Isaac Vail Brokaw

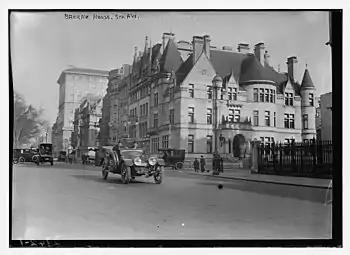
Brokaw home on 5th Avenue

In 1887, Brokaw hired Rose & Stone to build a mansion for him at Fifth Avenue and 79th Street. The grand and imposing mansion was completed in 1891.